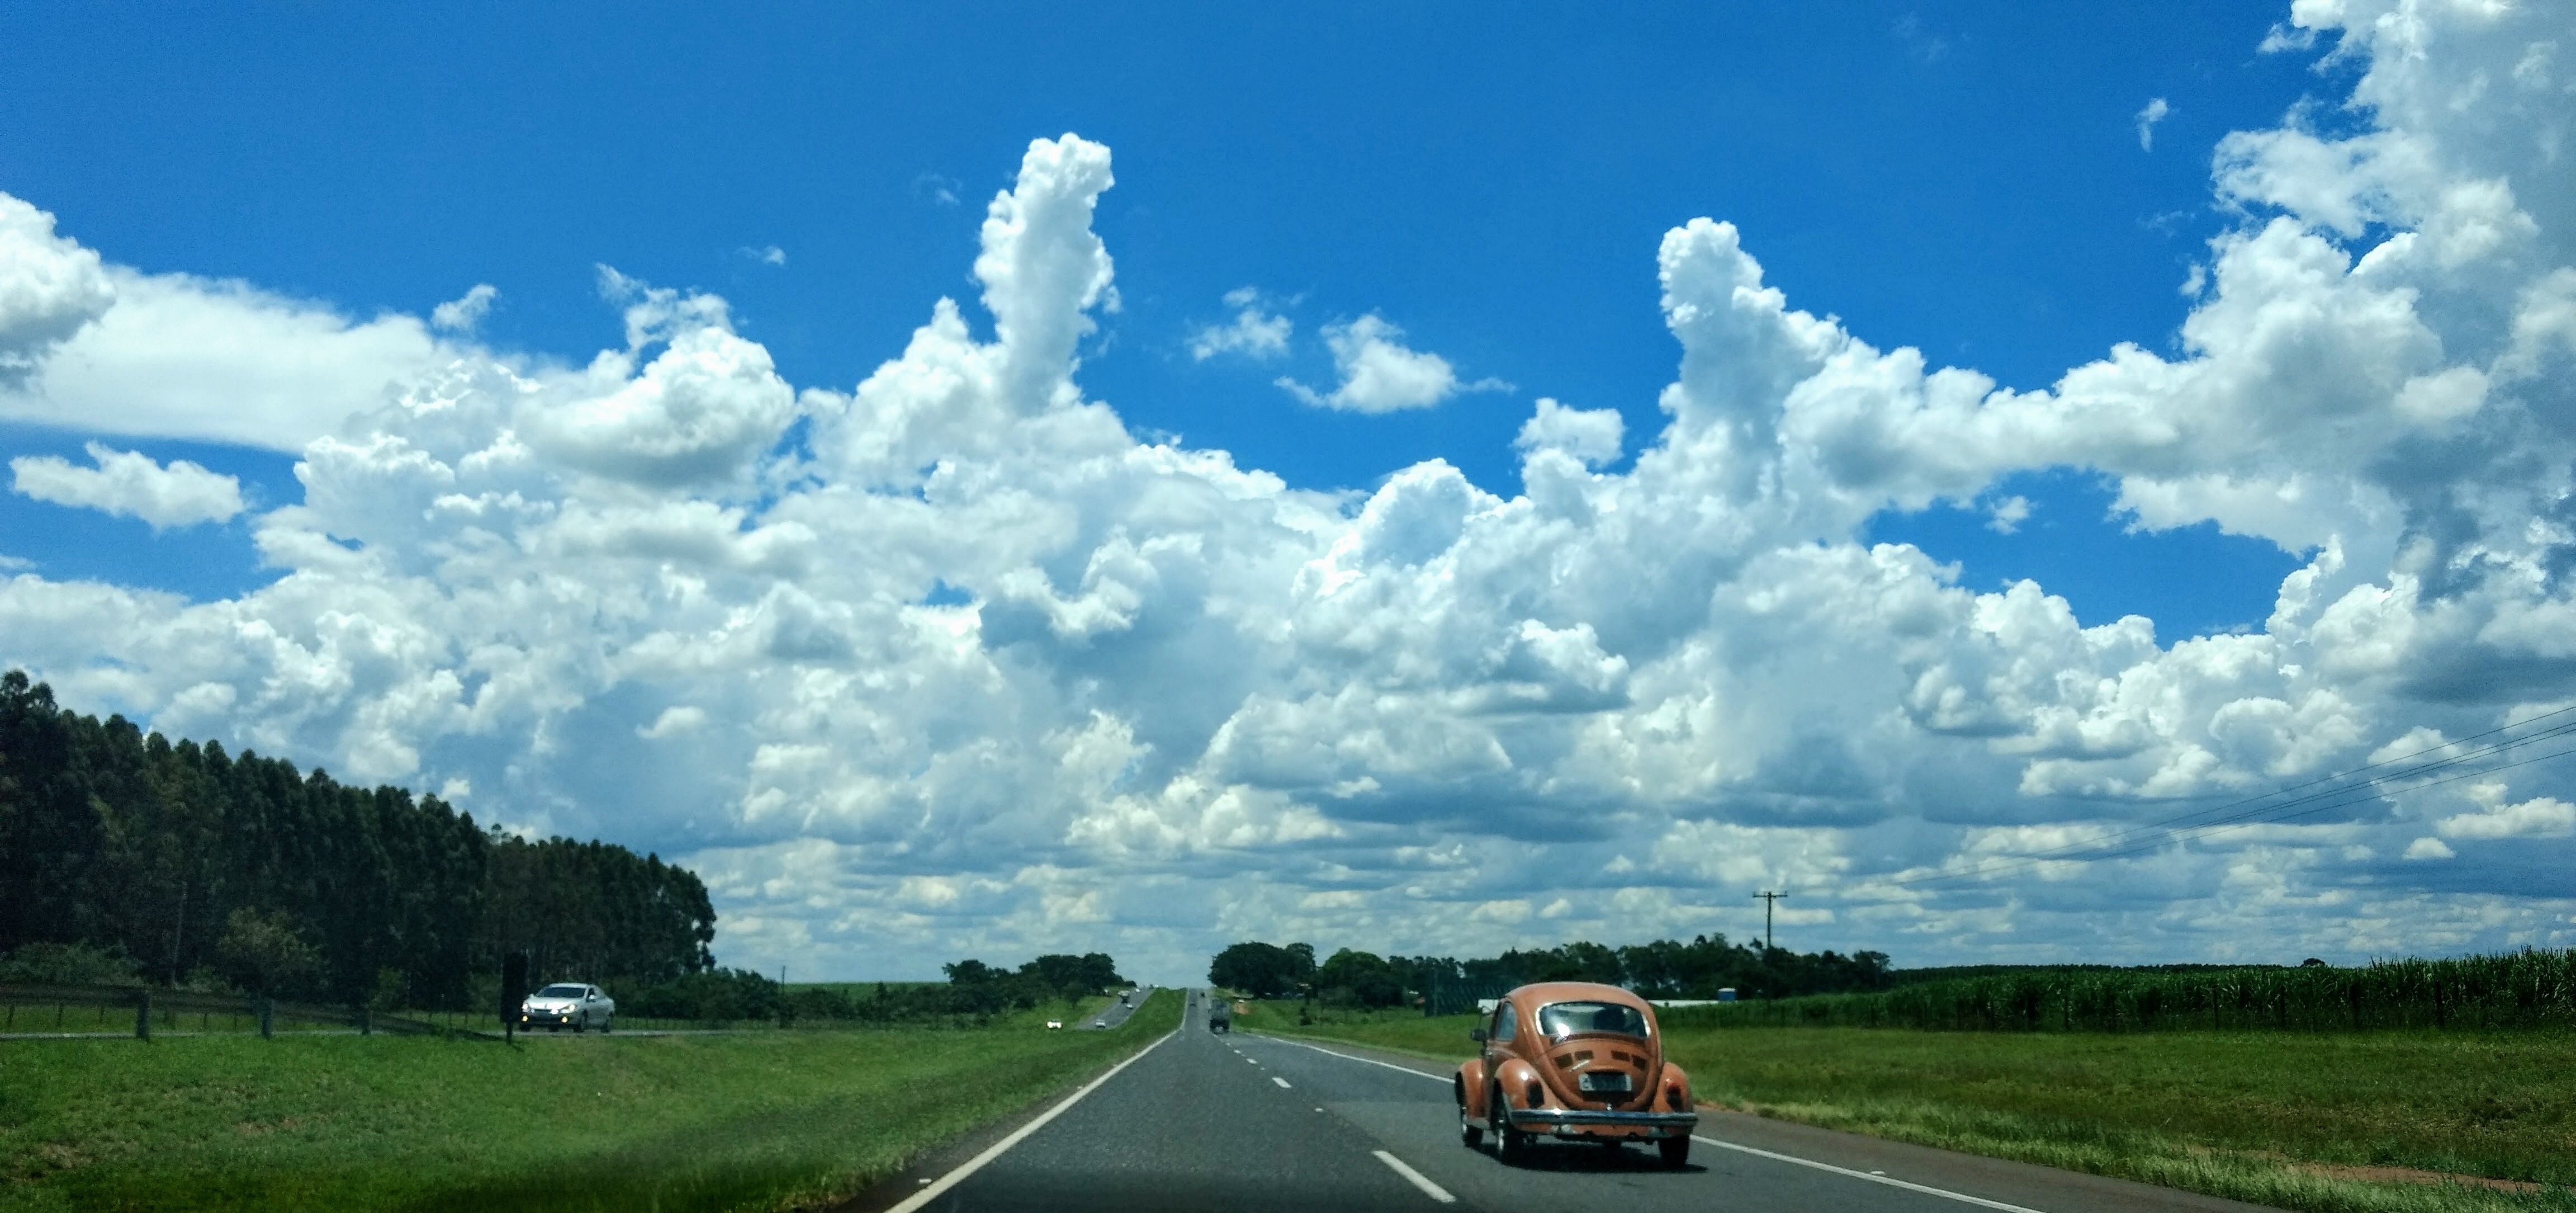
landscape, tree, nature, path, grass, horizon, cloud, sky, road, field, meadow, prairie, sunlight, morning, hill, highway, atmosphere, daytime, pasture, cumulus, tourism, highland, shoulder, plain, energy, road trip, clouds, grassland, infrastructure, ecosystem, steppe, rural area, meteorological phenomenon, atmosphere of earth, computer wallpaper, controlled access highway, land lot, ecoregion, fixed link, mount scenery